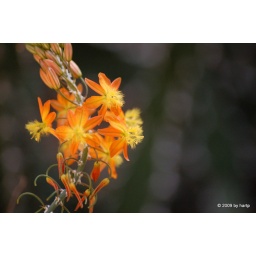
A lot of little orange flowers in the sunlight.